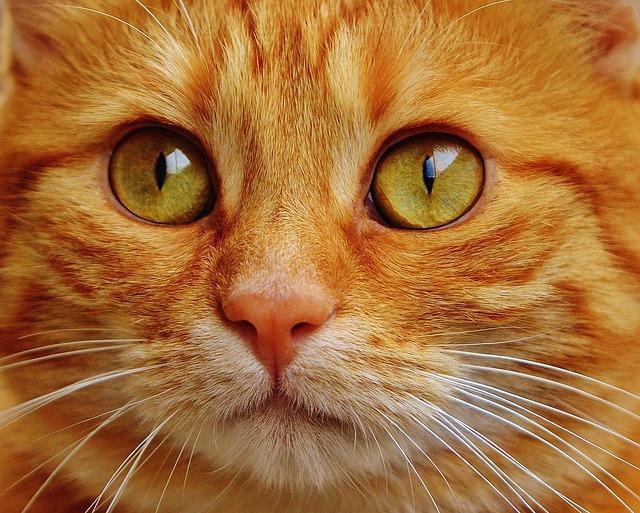
cat